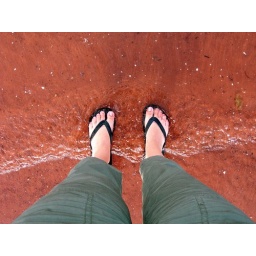
Flip-flops in red sand